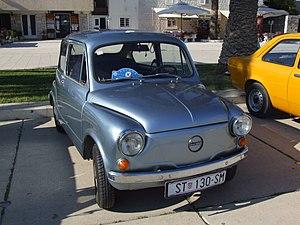
La Zastava 600 est une automobile fabriquée sous licence par le constructeur Yougoslave Zastava à partir du 18 octobre 1955, dans son usine de Kragujevac, en Serbie. La première série est simplement assemblée en CKD à partir de composants italiens.